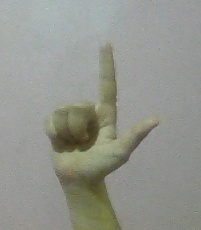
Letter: laam